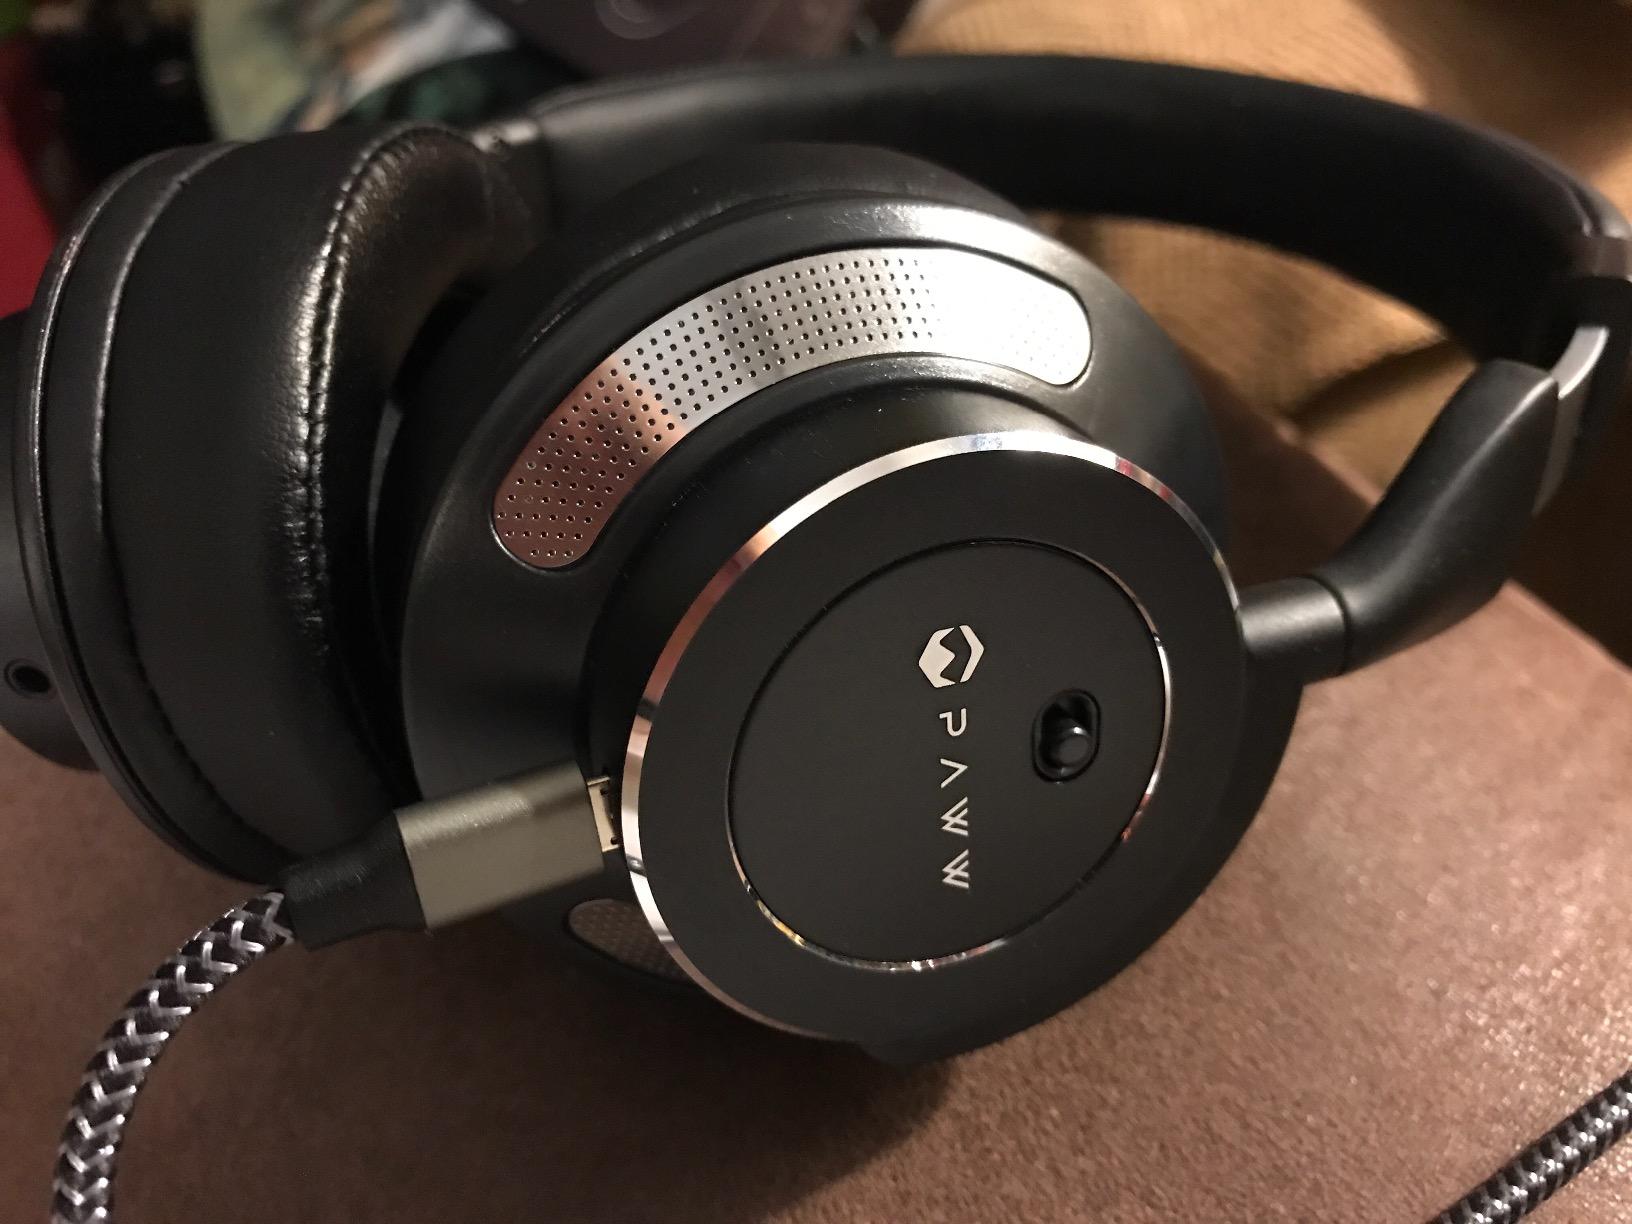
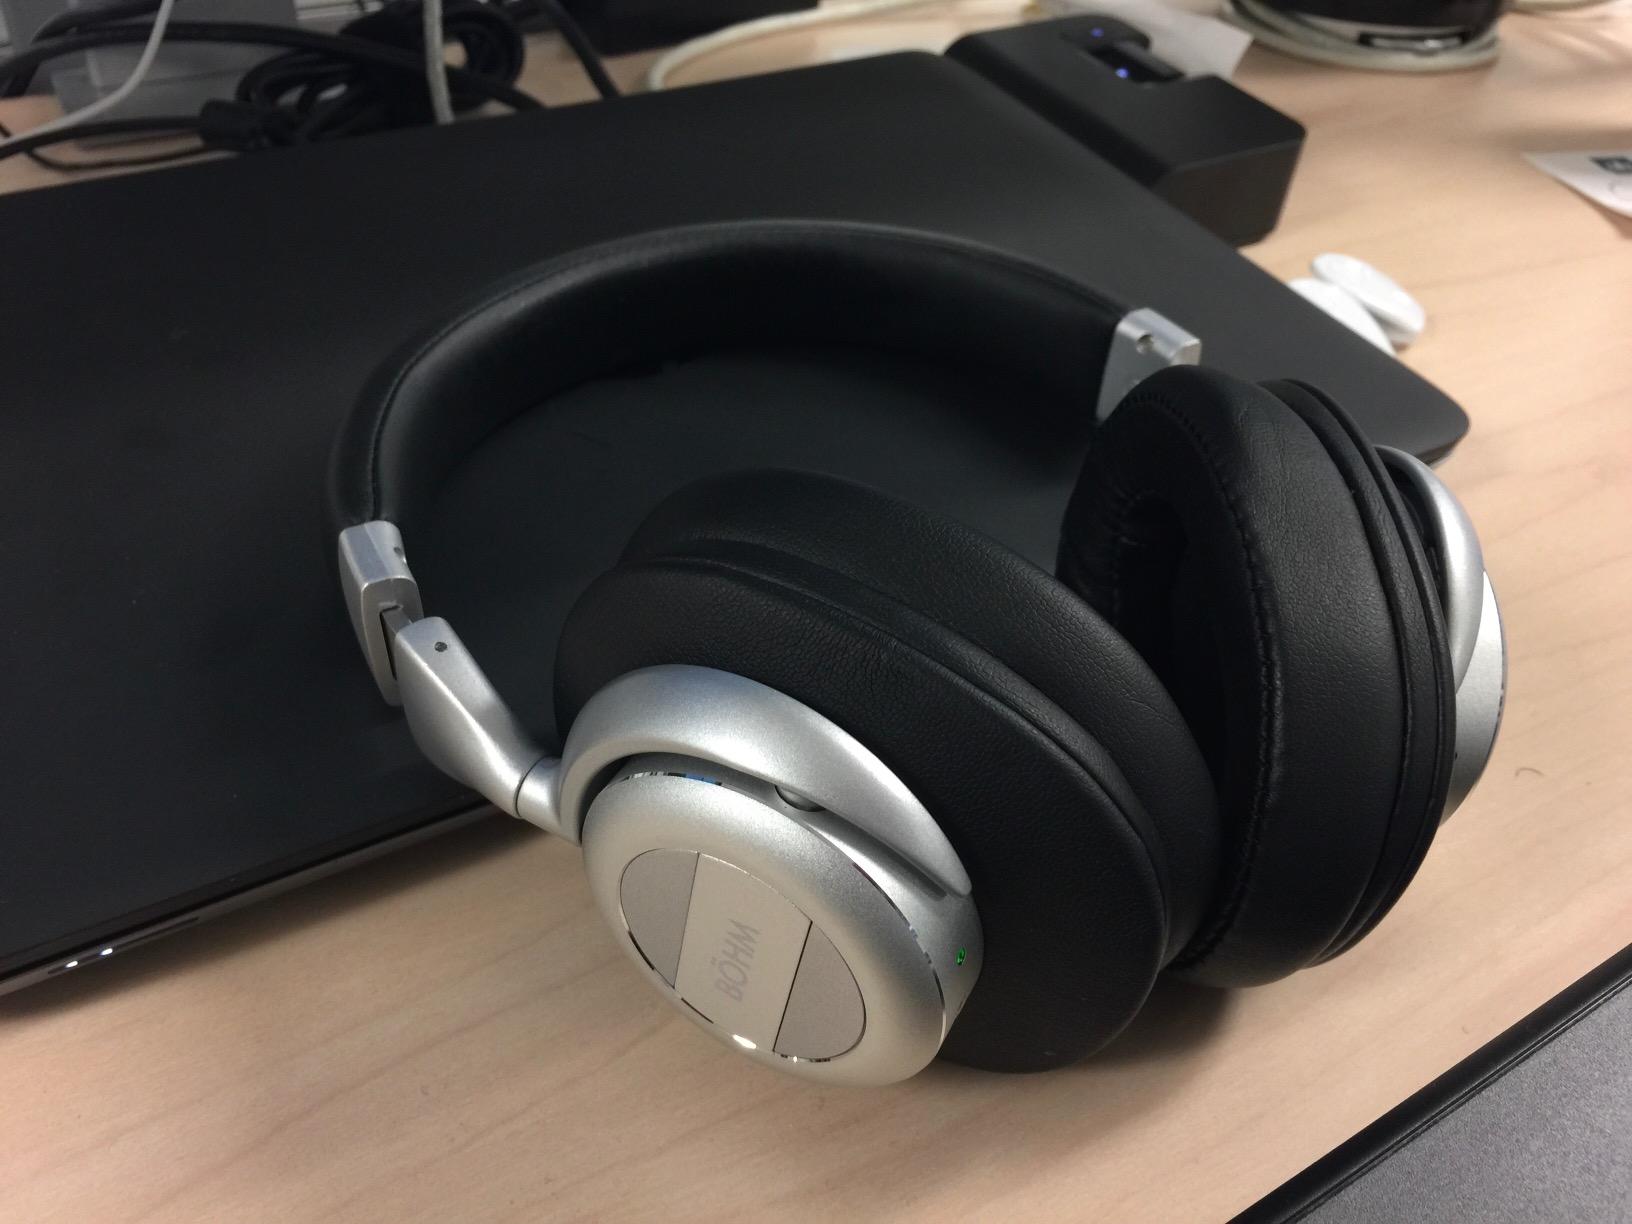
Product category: headphones
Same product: no